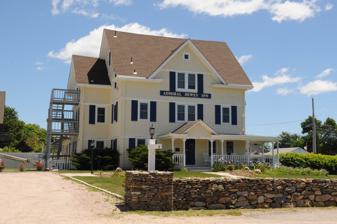
Building: Dewey Cottage
Country: Unknown
Year built: 1898
Historic house in Rhode Island, United States United States historic place Dewey Cottage U.S. National Register of Historic Places Show map of Rhode Island Show map of the United States Location 668 Matunuck Beach Road, South Kingstown, Rhode Island Coordinates 41°22′42″N 71°32′56″W / 41.37833°N 71.54889°W / 41.37833; -71.54889 Built 1898 Architectural style Late Victorian NRHP reference No. 92000467 Added to NRHP May 7, 1992 Dewey Cottage is a historic house in South Kingstown, Rhode Island . The cottage, now operated as the Admiral Dewey Inn, was built in 1898 in a late-Victorian style and added to the National Register of Historic Places in 1992. History The cottage was named after Commodore George Dewey who in "May of 1898 in Manila, the Philippines...surprised the Spanish Pacific fleet...and destroyed it without suffering a single casualty.  The Commodore became an Admiral and hero of the nation.  Dewey had been Commander of the Naval War College in Newport, and Rhode Island felt especially proud." Accordingly, "[t]hat same month in Matunuck, Rhode Island, George Irving Champlin and his wife Etta Jane (Tucker) opened their beachfront boardinghouse and named it "The Dewey Cottage" in honor of our hero." Nearly a century later, "[i]n 1988...new owner—Joan LeBel—reopened the fully restored Admiral Dewey Inn.  Its rich heritage has established it as a member of the National Historic Register and one of the few remaining Southern New England beach hotels.  In 1998 the B&B is celebrated its Centennial, including a display of 100 pink flamingos on the lawn of the Inn." See also National Register of Historic Places listings in Washington County, Rhode Island References